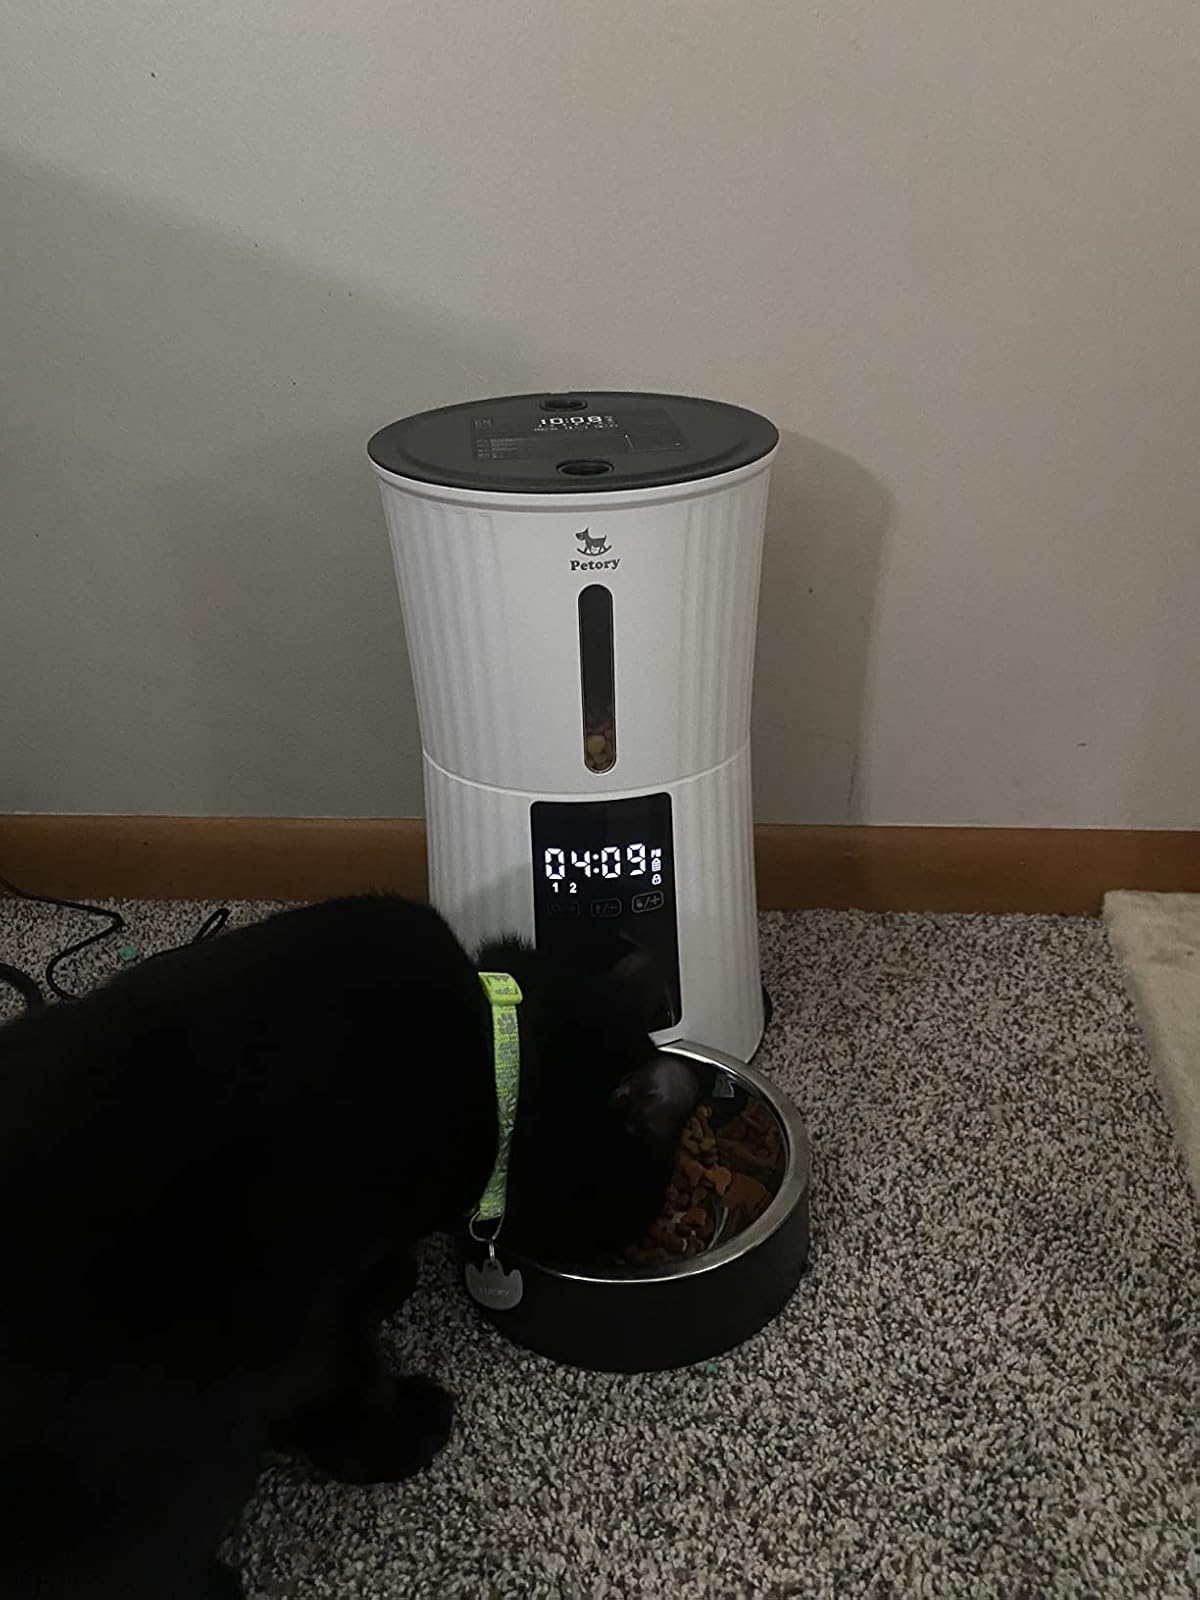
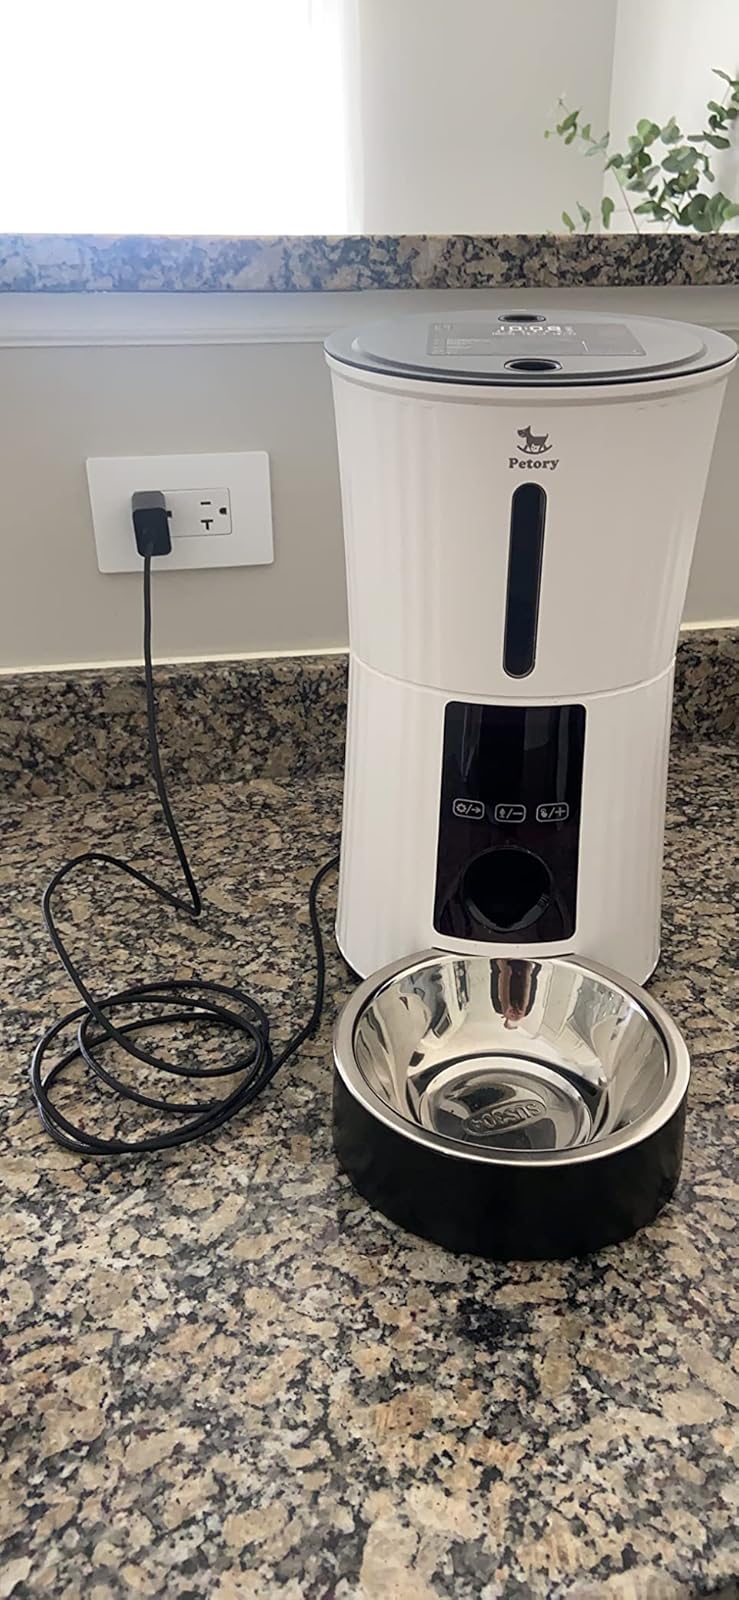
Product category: items_feeder
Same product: yes